804 Naval Air Squadron

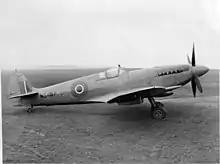
Prototype Supermarine Seafire F Mk.XV

On 1 October 1946, 804 Squadron was re-established with twelve Supermarine Seafire F Mk.XV fighter aircraft at RNAS Eglinton (HMS "Gannet"), located in County Londonderry, as a component of the 14th Carrier Air Group. Following their preparation, the squadron boarded the light fleet carrier in February 1947 for a cruise in the Far East, which included stops in both New Zealand and Australia.